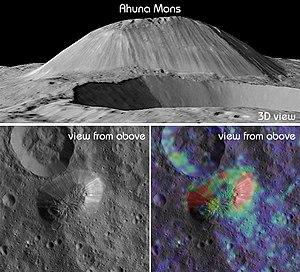
Dawn est une sonde spatiale de la NASA, dont la mission consiste à étudier Vesta et Cérès, les deux principaux corps de la ceinture d'astéroïdes. Lancée en 2007, Dawn a entamé ses observations en 2011, en se plaçant en orbite autour de Vesta, puis de Cérès, et les a achevées en 2018. Dawn est la neuvième mission du programme Discovery, qui regroupe les missions scientifiques de l'agence spatiale américaine caractérisées par un coût modéré et un cycle de développement rapide.
Une montagne est une forme topographique de relief positif, à la surface de planètes telluriques, et faisant partie d'un ensemble — une chaîne de montagnes — ou formant un relief isolé. Elle est caractérisée par son altitude et, plus généralement, par sa hauteur relative, voire par sa pente. Il n'existe toutefois pas de définition unique de ce qu'est une montagne, terme apparu entre le Xᵉ et le XIIᵉ siècle, et de nombreux régionalismes coexistent pour décrire les formes de relief. Elle peut désigner à la fois un sommet pentu et une simple élévation de terrain, comme une colline, aussi bien que le milieu dans son ensemble. Les montagnes prennent en effet des formes très diverses en fonction des processus qui mènent à leur orogenèse : des escarpements de marges continentales et rifts en domaine extensif, aux chaînes de collision et plissement, en passant par les phases de subduction créant des volcans de type explosif en arcs insulaires ou le long de cordillères, sans oublier le volcanisme de point chaud de type effusif ni les intrusions mises au jour par l'érosion.